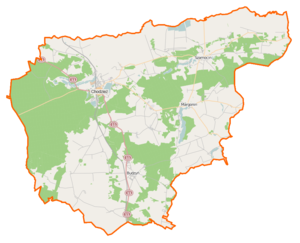
Le powiat de Chodzież est un powiat de la voïvodie de Grande-Pologne, dans le centre-ouest de la Pologne.